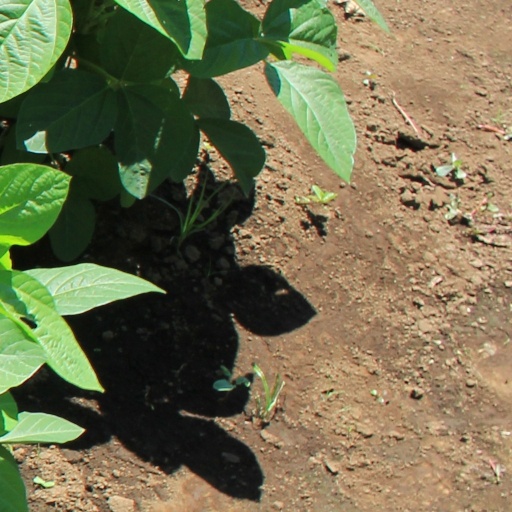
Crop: soybean